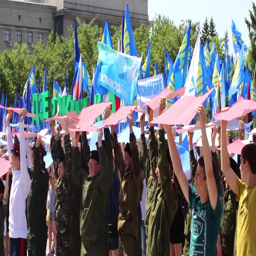
demonstration in the square on the day flag